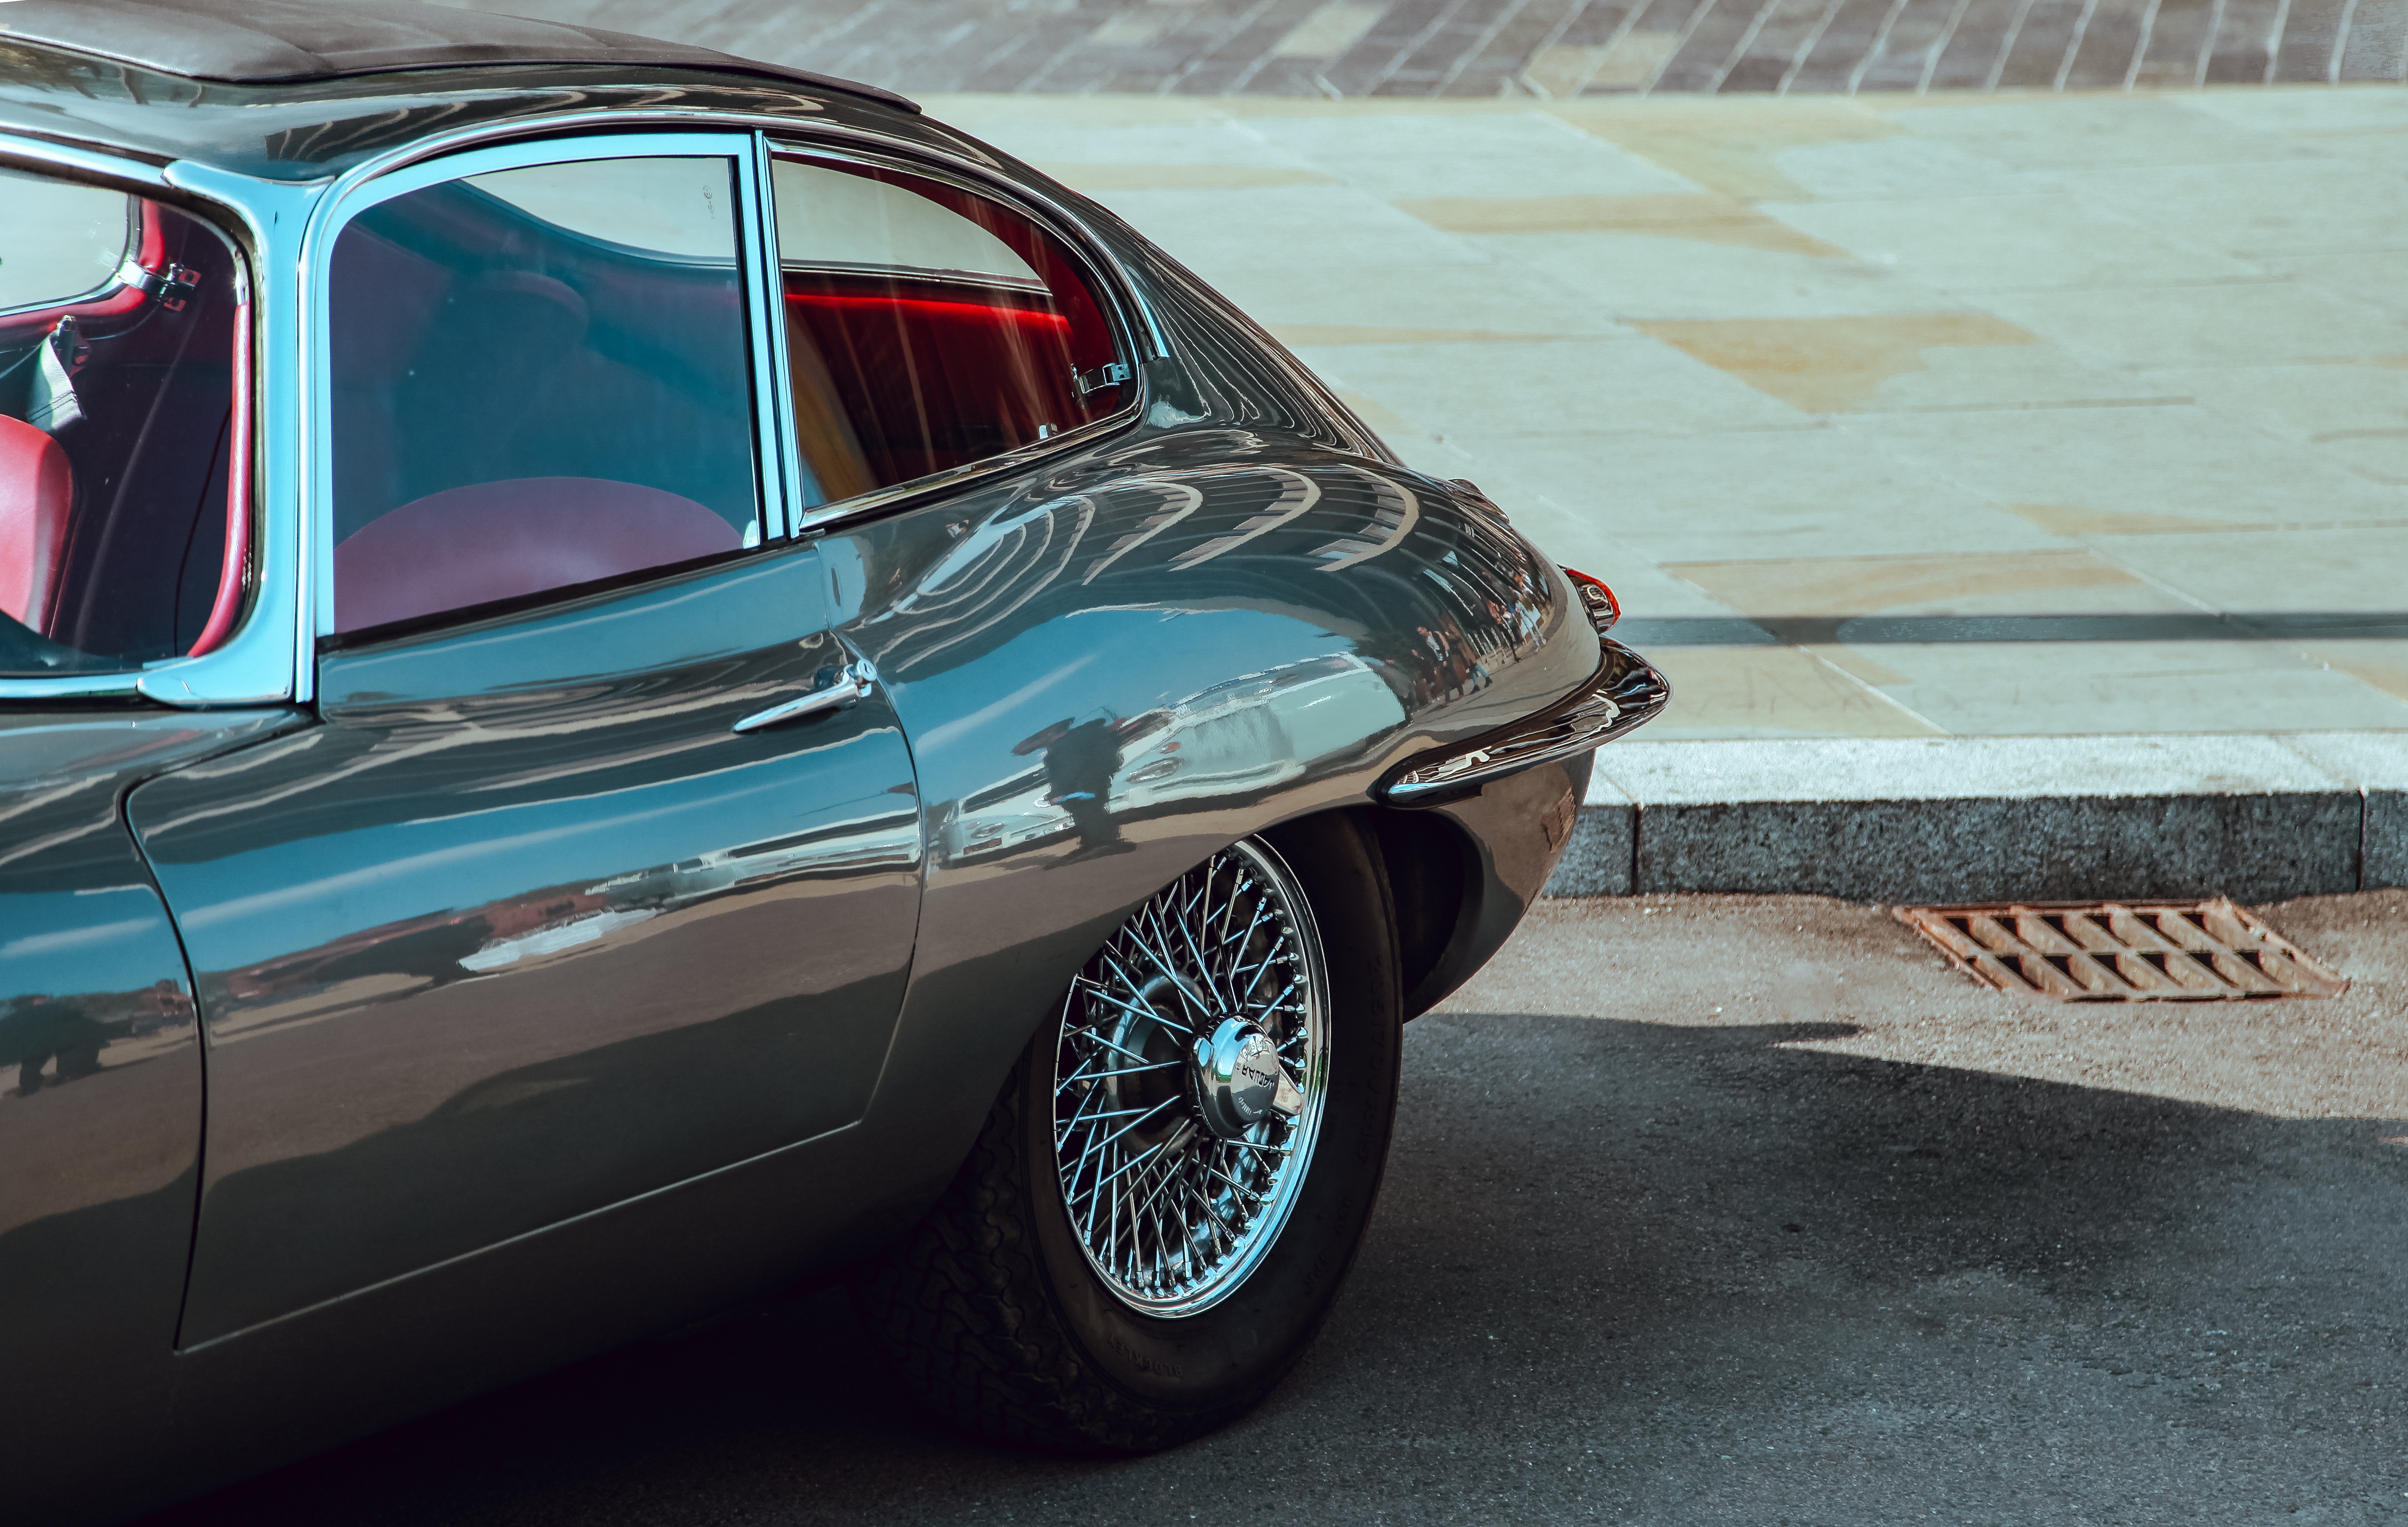
land vehicle, vehicle, car, coupe, classic car, sedan, jaguar e type, classic, vintage car